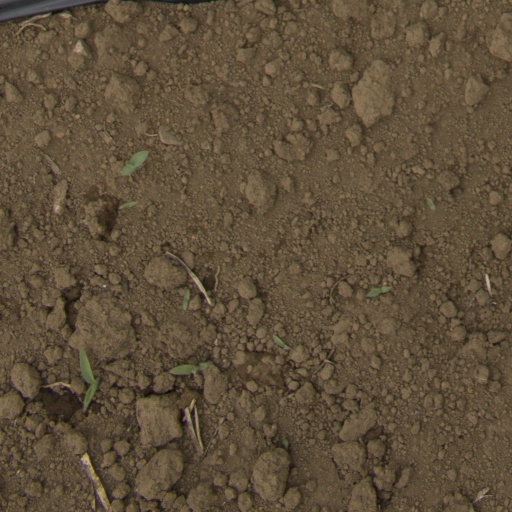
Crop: Jerusalem artichoke